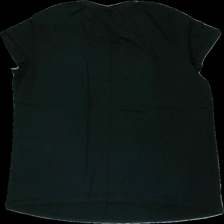
View: back
Type: T-shirt
Category: Ladies
Brand: Not in the list
Brand text on label: zizzi
Colors: Black, White
Material: 100% cotton
Pattern: Other
Cut: Regular
Size: L
Season: All
Damage location: middle center
Price range: 50-100
Recommended usage: Reuse
Description: svart t-shirt med text fram